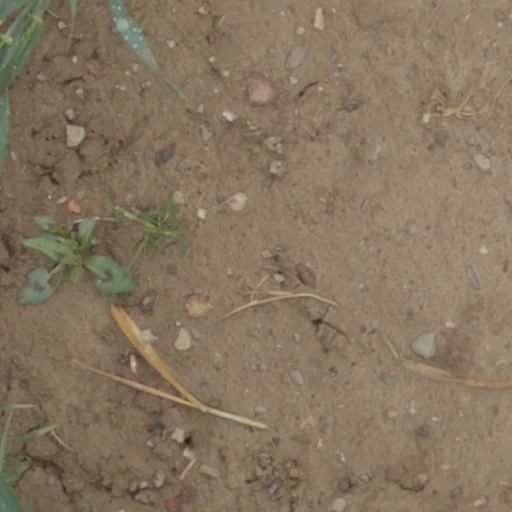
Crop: wheat